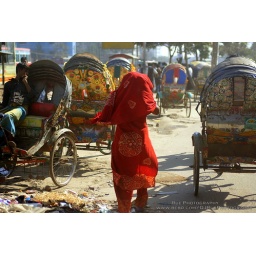
Lady in red (is walking amongst rickshaws), Uttara, Dhaka 29/1/09